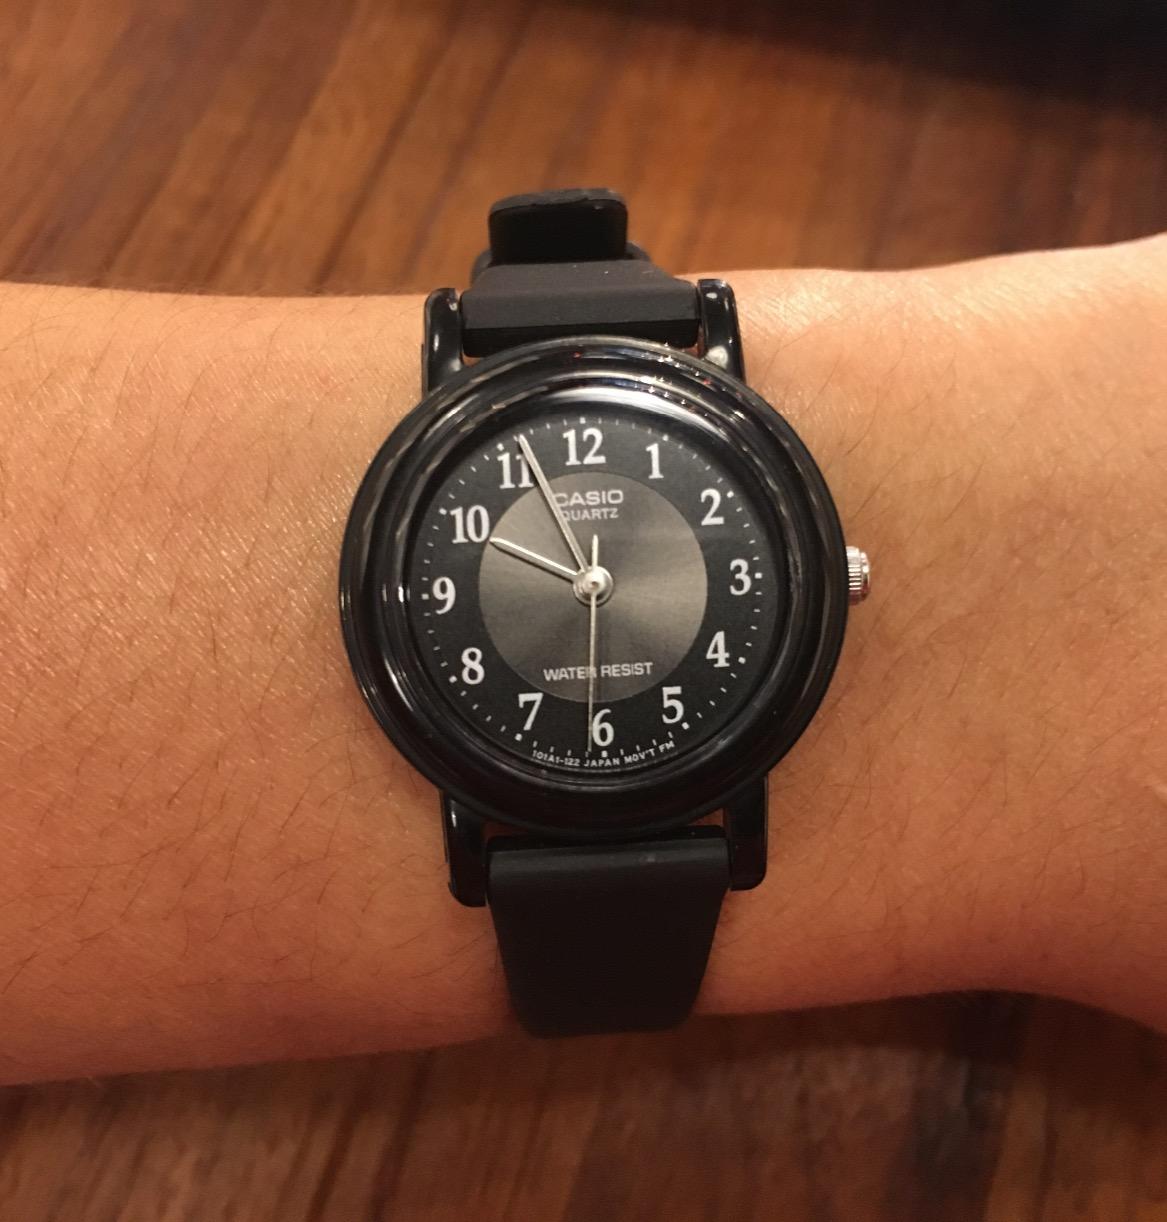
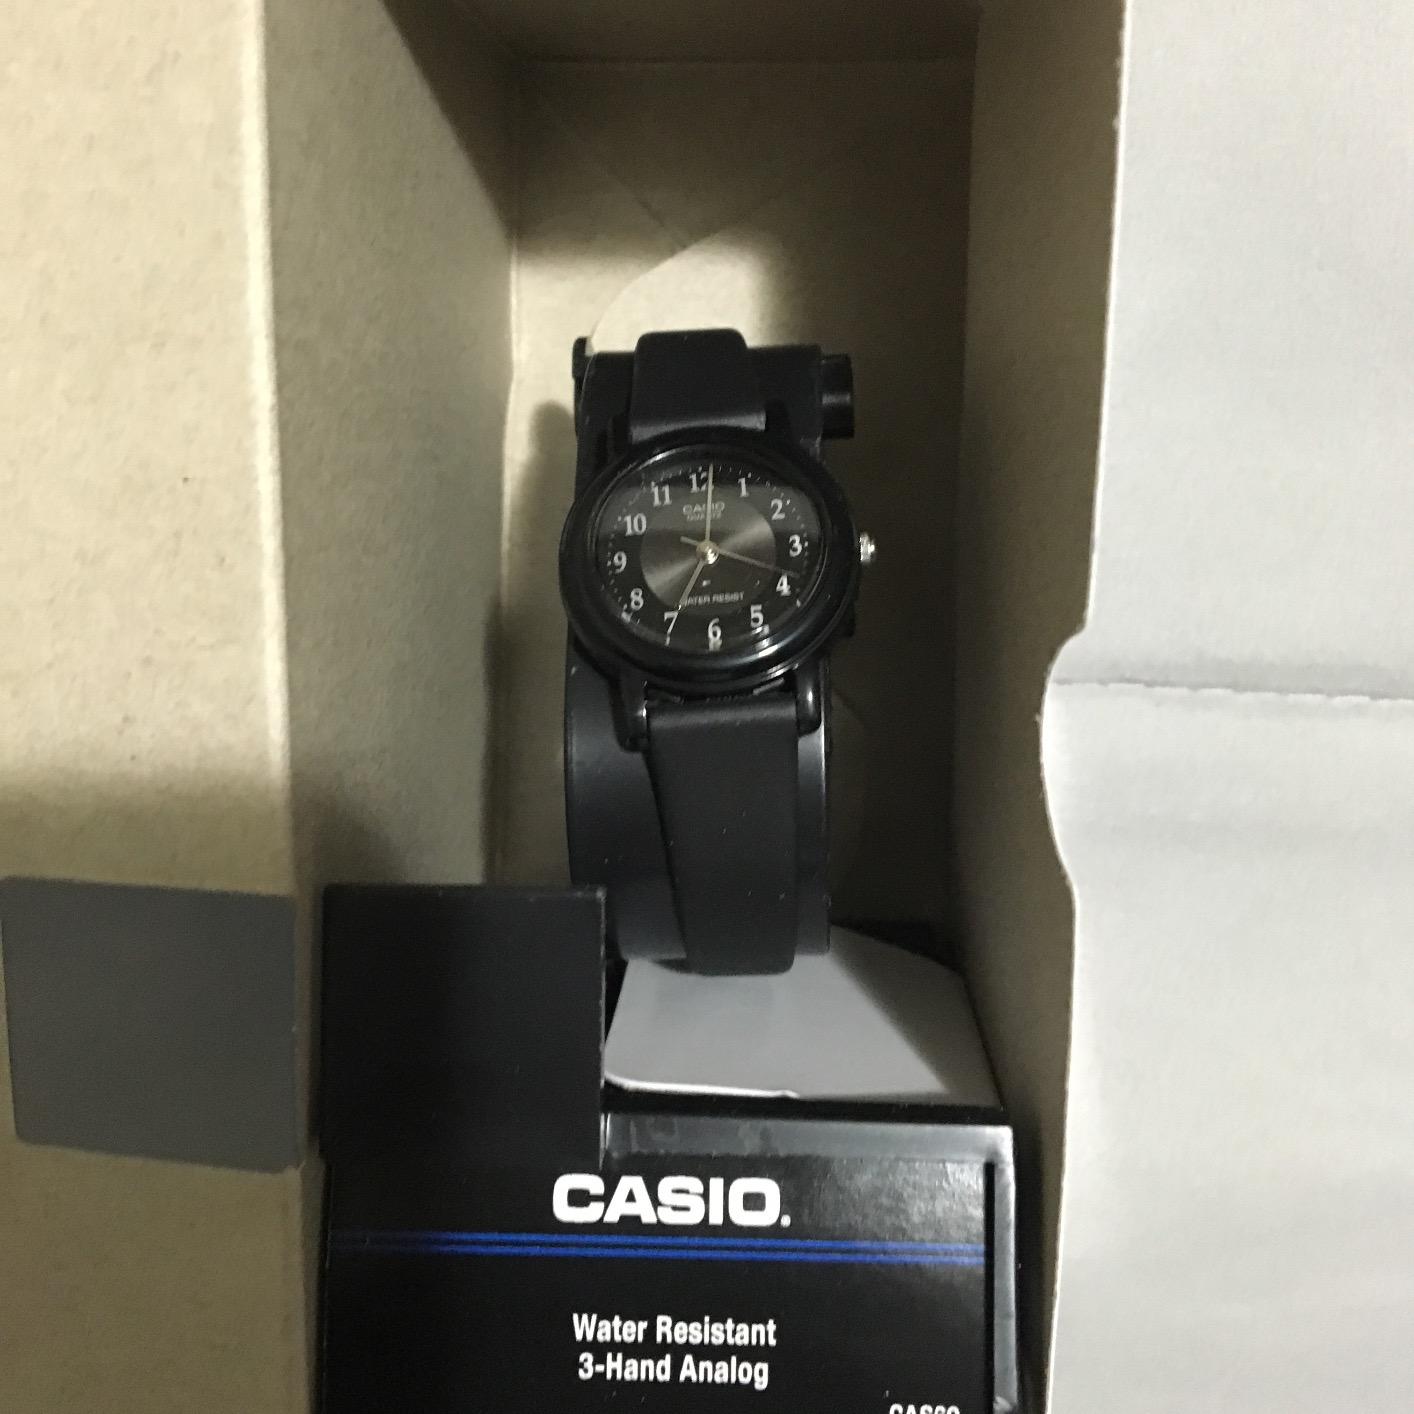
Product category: accessories_watch
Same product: yes